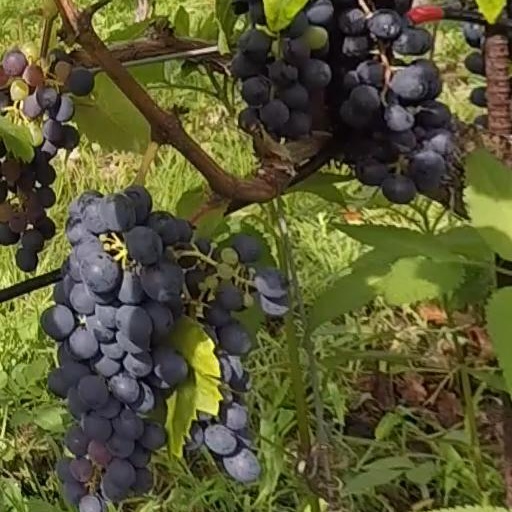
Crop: grape